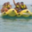
Label: ship